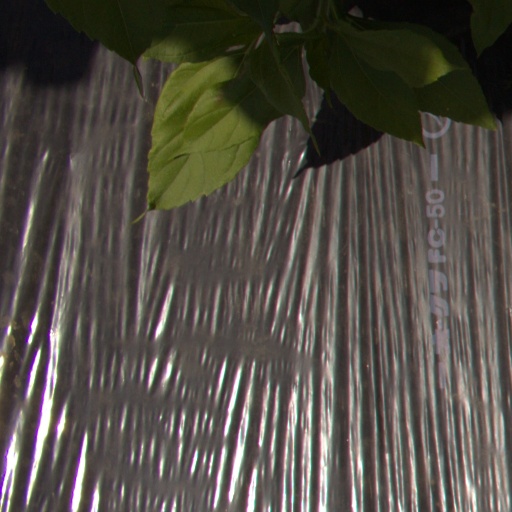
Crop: Jerusalem artichoke